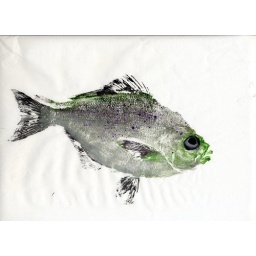
first fish print (paint a fish then rub rice paper over it). hopefully I will get better at this.